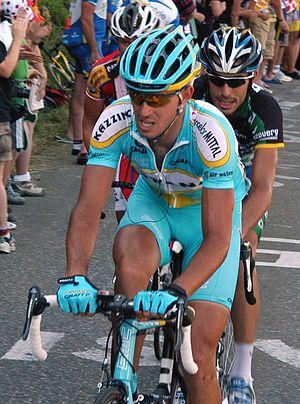
Antonio Colom est un coureur cycliste espagnol, professionnel de 1999 à 2009, année où il fait l'objet d'un contrôle antidopage positif à l'EPO. Coureur à l'aise sur les courses par étapes d'une semaine, il a notamment terminé troisième de Paris-Nice et du Tour du Pays basque en 2006.